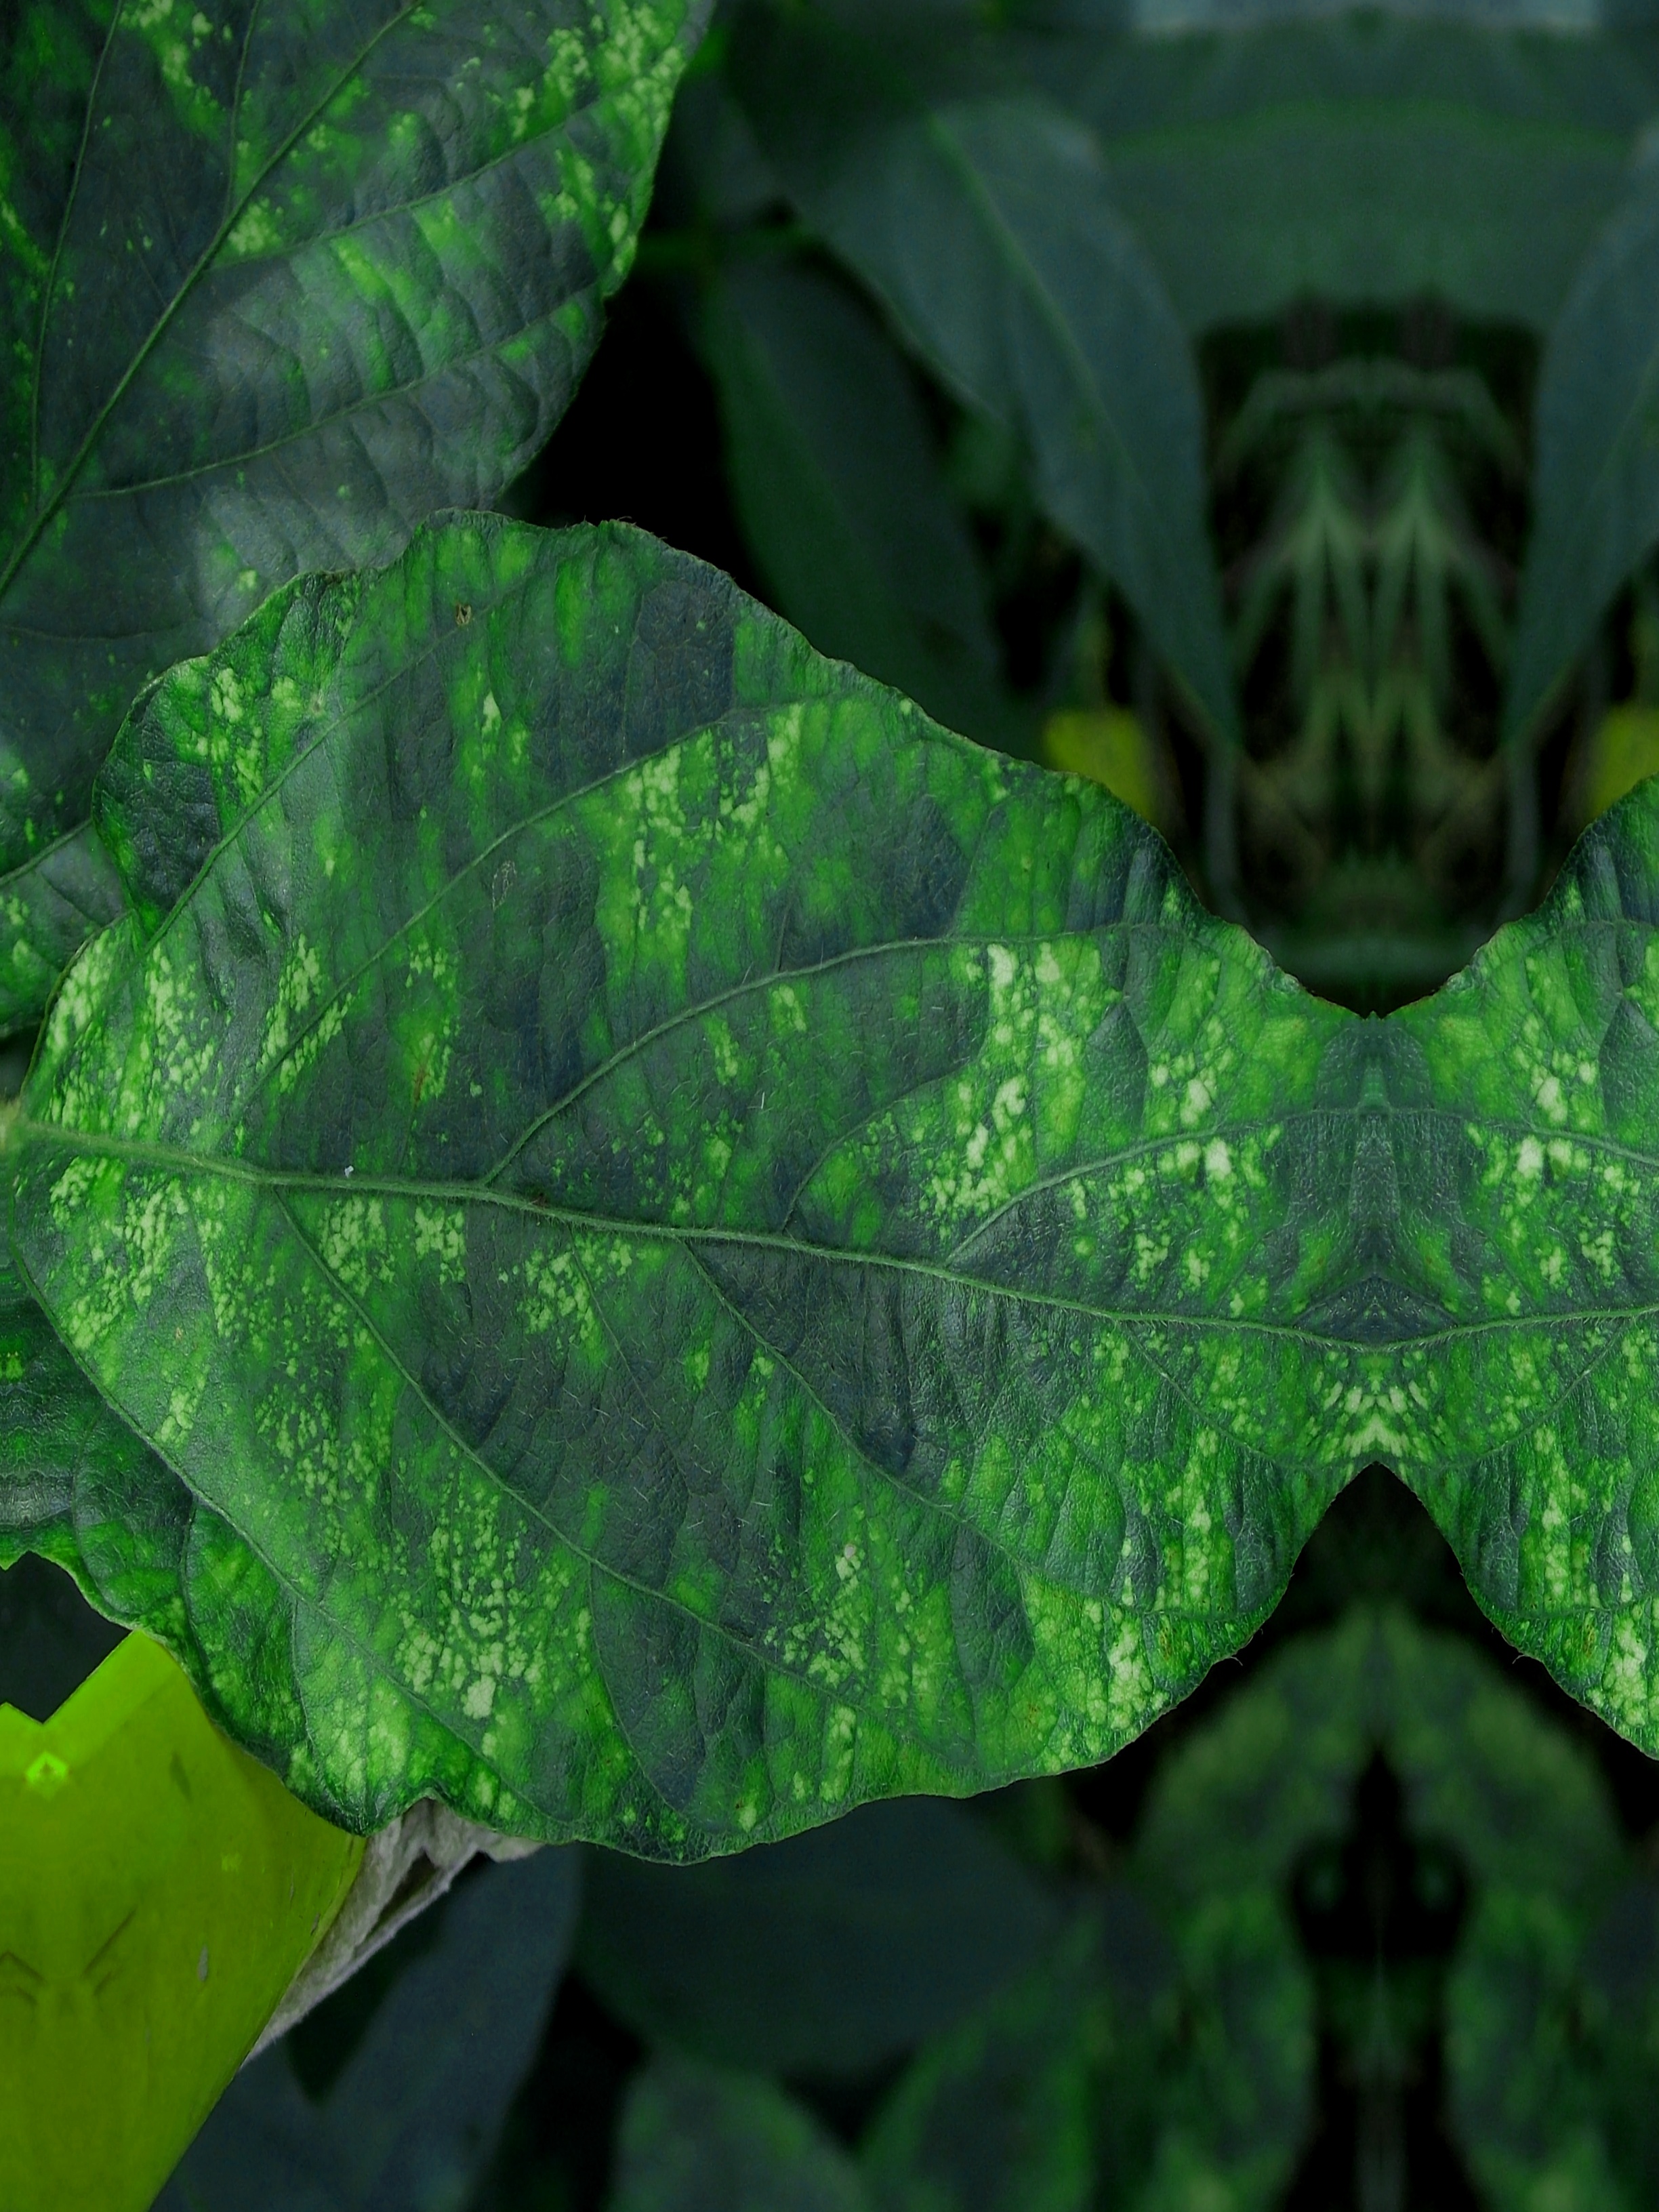
Label: Disease